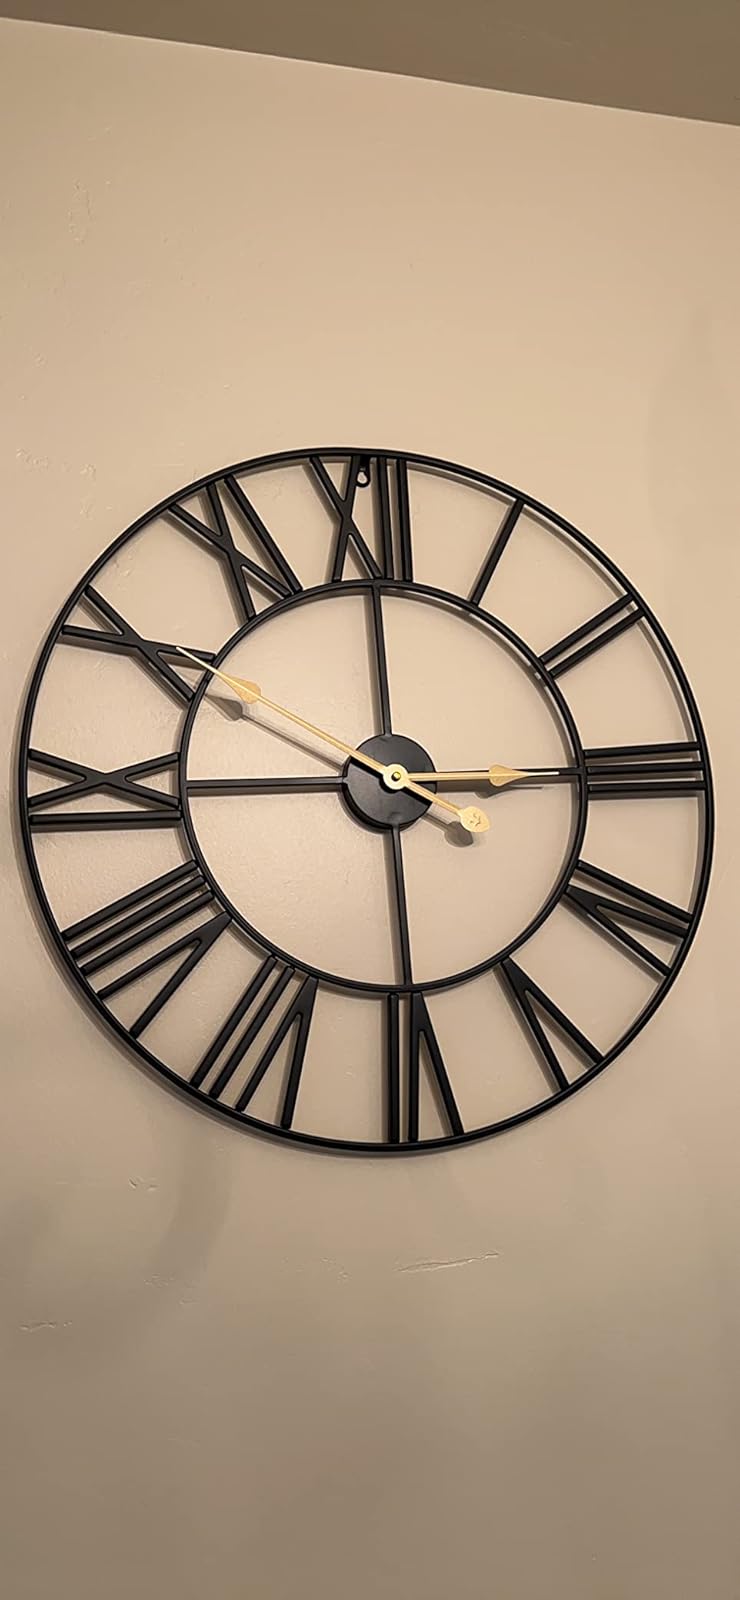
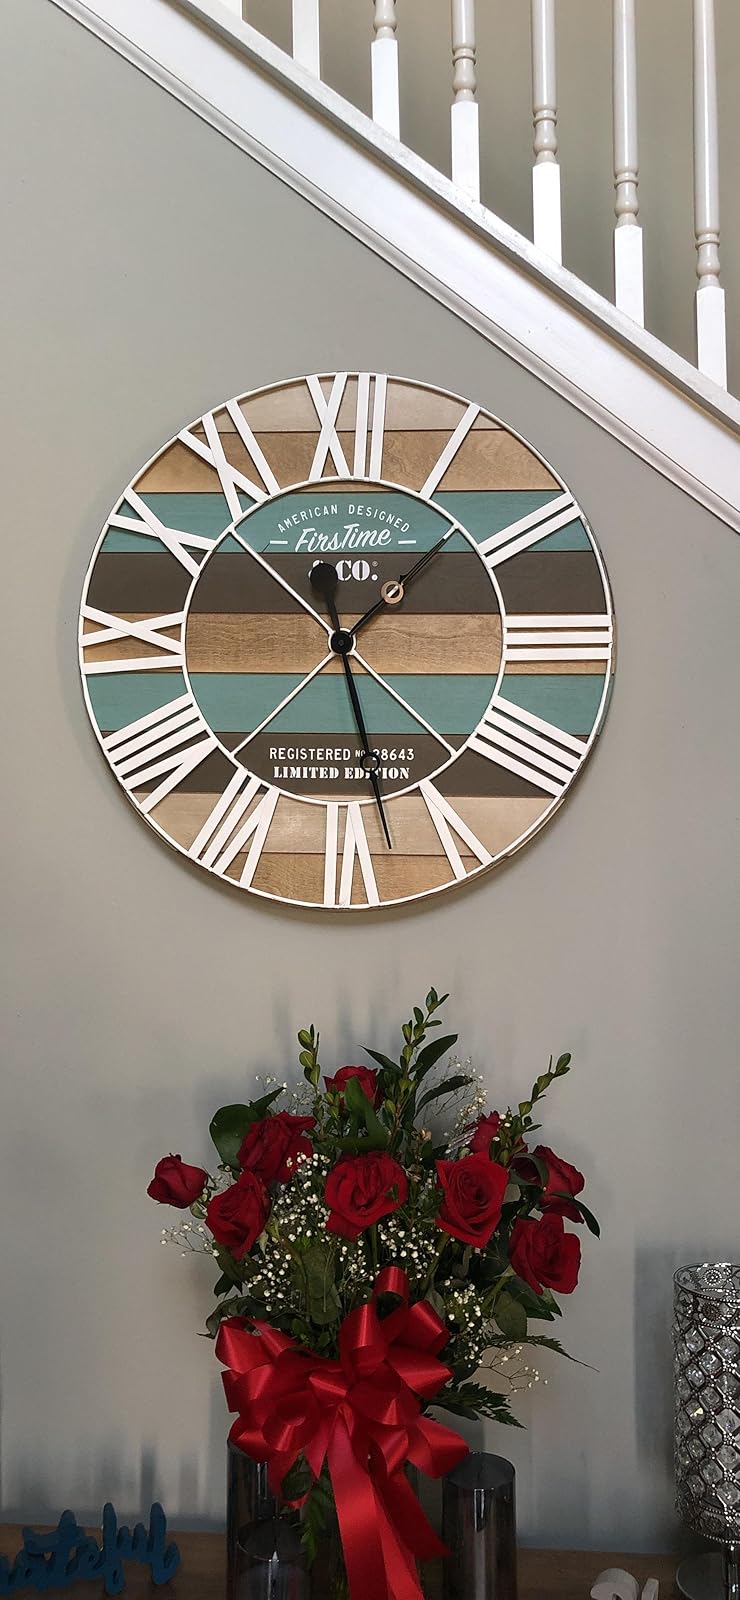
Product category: clock
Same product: no